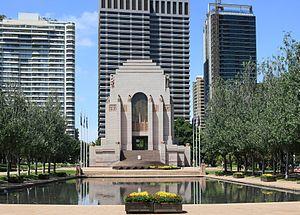
Hyde Park, le plus ancien parc public en Australie, est un espace vert de 16,2 hectares de Sydney, Nouvelle-Galles du Sud, situé dans la cité de Sydney, près du quartier du centre d'affaires.